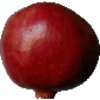
Label: Pomegranate 1